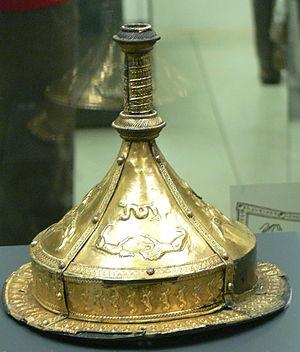
Les Vandales sont une tribu ou un groupe de tribus germaniques orientales apparues pour la première fois dans l'histoire comme habitant le sud de l'actuelle Pologne. Une grande partie du peuple vandale a ensuite migré, envahissant successivement la péninsule ibérique, puis l'Afrique du Nord-Ouest où ils fondent le royaume vandale au vᵉ siècle.